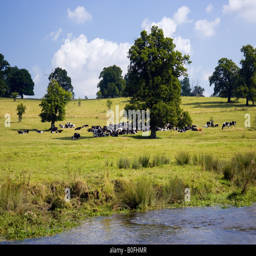
organic cattle shelter under an oak tree in a meadow